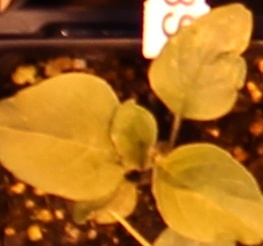
Label: Redroot Pigweed